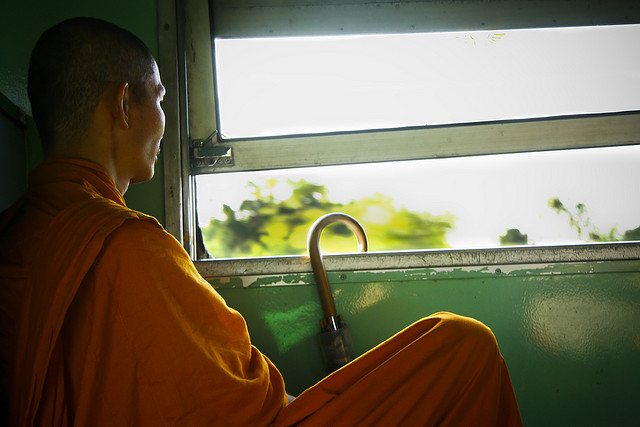
a monk sitting on a bus and looking out the window

A monk with an umbrella gazes out a train window